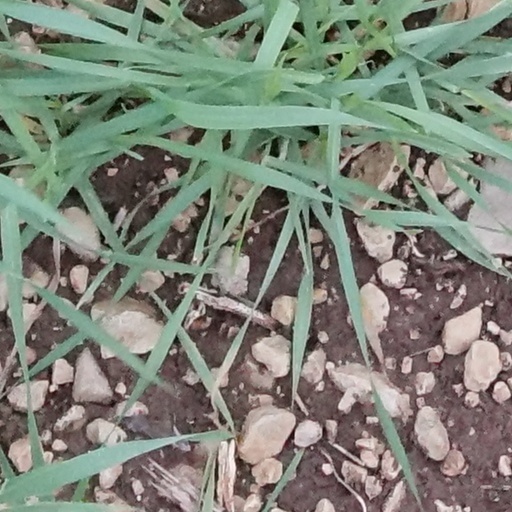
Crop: wheat